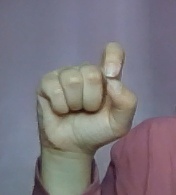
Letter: fa